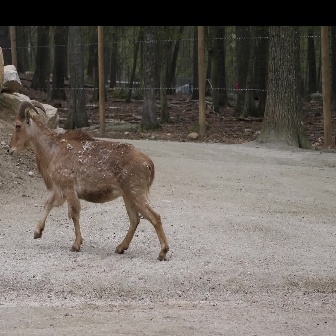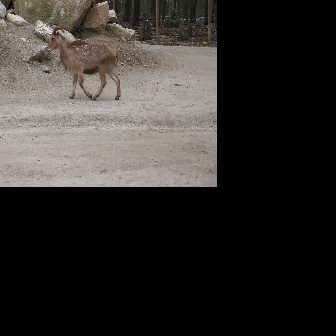
  Please identify the target specified by the bounding box [6,97,169,260] in the first image and locate it in the second image. Return the coordinates in [x_min,y_min,x_max,y_max] format.
Answer: [45,25,121,100]